Arosa

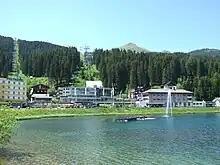
The railway station and cable car, by the Obersee

The main industry is tourism: there are 4287 guest beds. Arosa has an unemployment rate of 1.32%. , there were only 4 people employed in the primary economic sector and about 2 businesses involved in this sector. 308 people are employed in the secondary sector and there are 30 businesses in this sector. 1,202 people are employed in the tertiary sector, with 185 businesses in this sector.